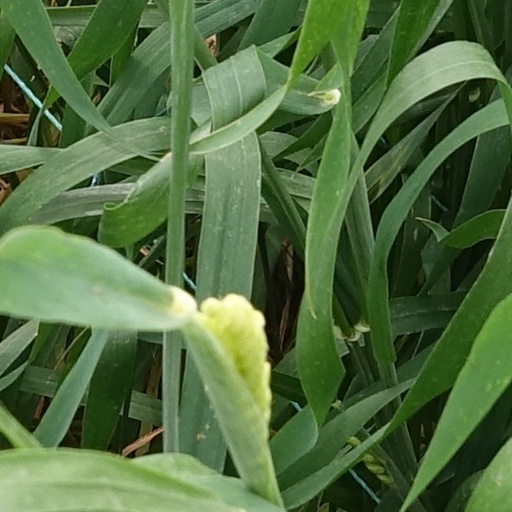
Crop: wheat